Daniel Murphy (baseball)

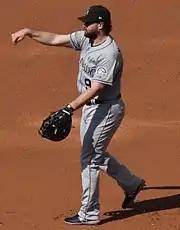
Murphy with the Rockies in 2019

In 2015, after an injury to David Wright, Murphy was moved to third base on June 4. He spent the regular season splitting his time between first base, second base, and third base. Murphy hit the 225th and 226th doubles of his career in a game against the Atlanta Braves on September 22, giving him the second-most doubles in Mets franchise history, ahead of Ed Kranepool and behind Wright. In the deciding 5th game of the National League Division Series (NLDS) against the Los Angeles Dodgers, Murphy had three hits, including the game-winning home run in the sixth inning, to lead the Mets to a 3–2 win. He had also scored the Mets' second run of the game, after singling, going first-to-third on a walk, and scoring on a sacrifice foul-out. For the entire NLDS, Murphy had five RBI and seven hits in 21 at-bats, three of them being home runs and one of them being a double, giving him a 1.143 OPS.